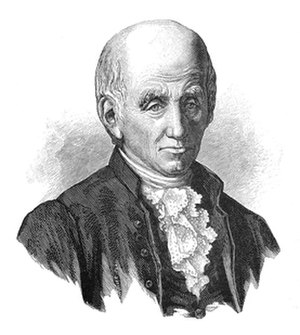
Michel Adanson
Michel Adanson er en fransk naturforsker og opdagelsesrejsende